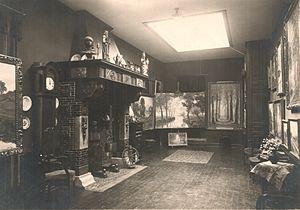
Atelier du peintre Marie Meuret-Philippot
Marie Meuret-Philippot est une peintre paysagiste belge.